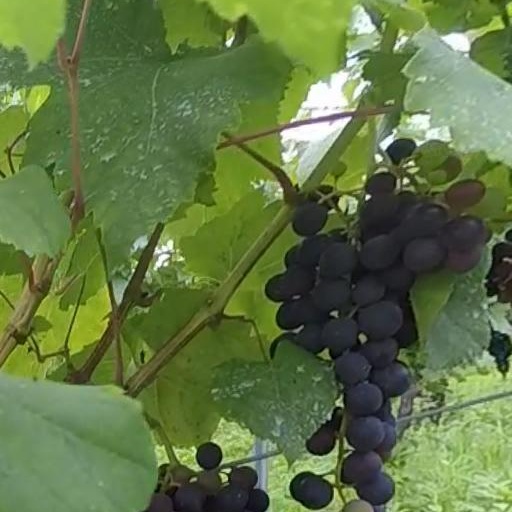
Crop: grape